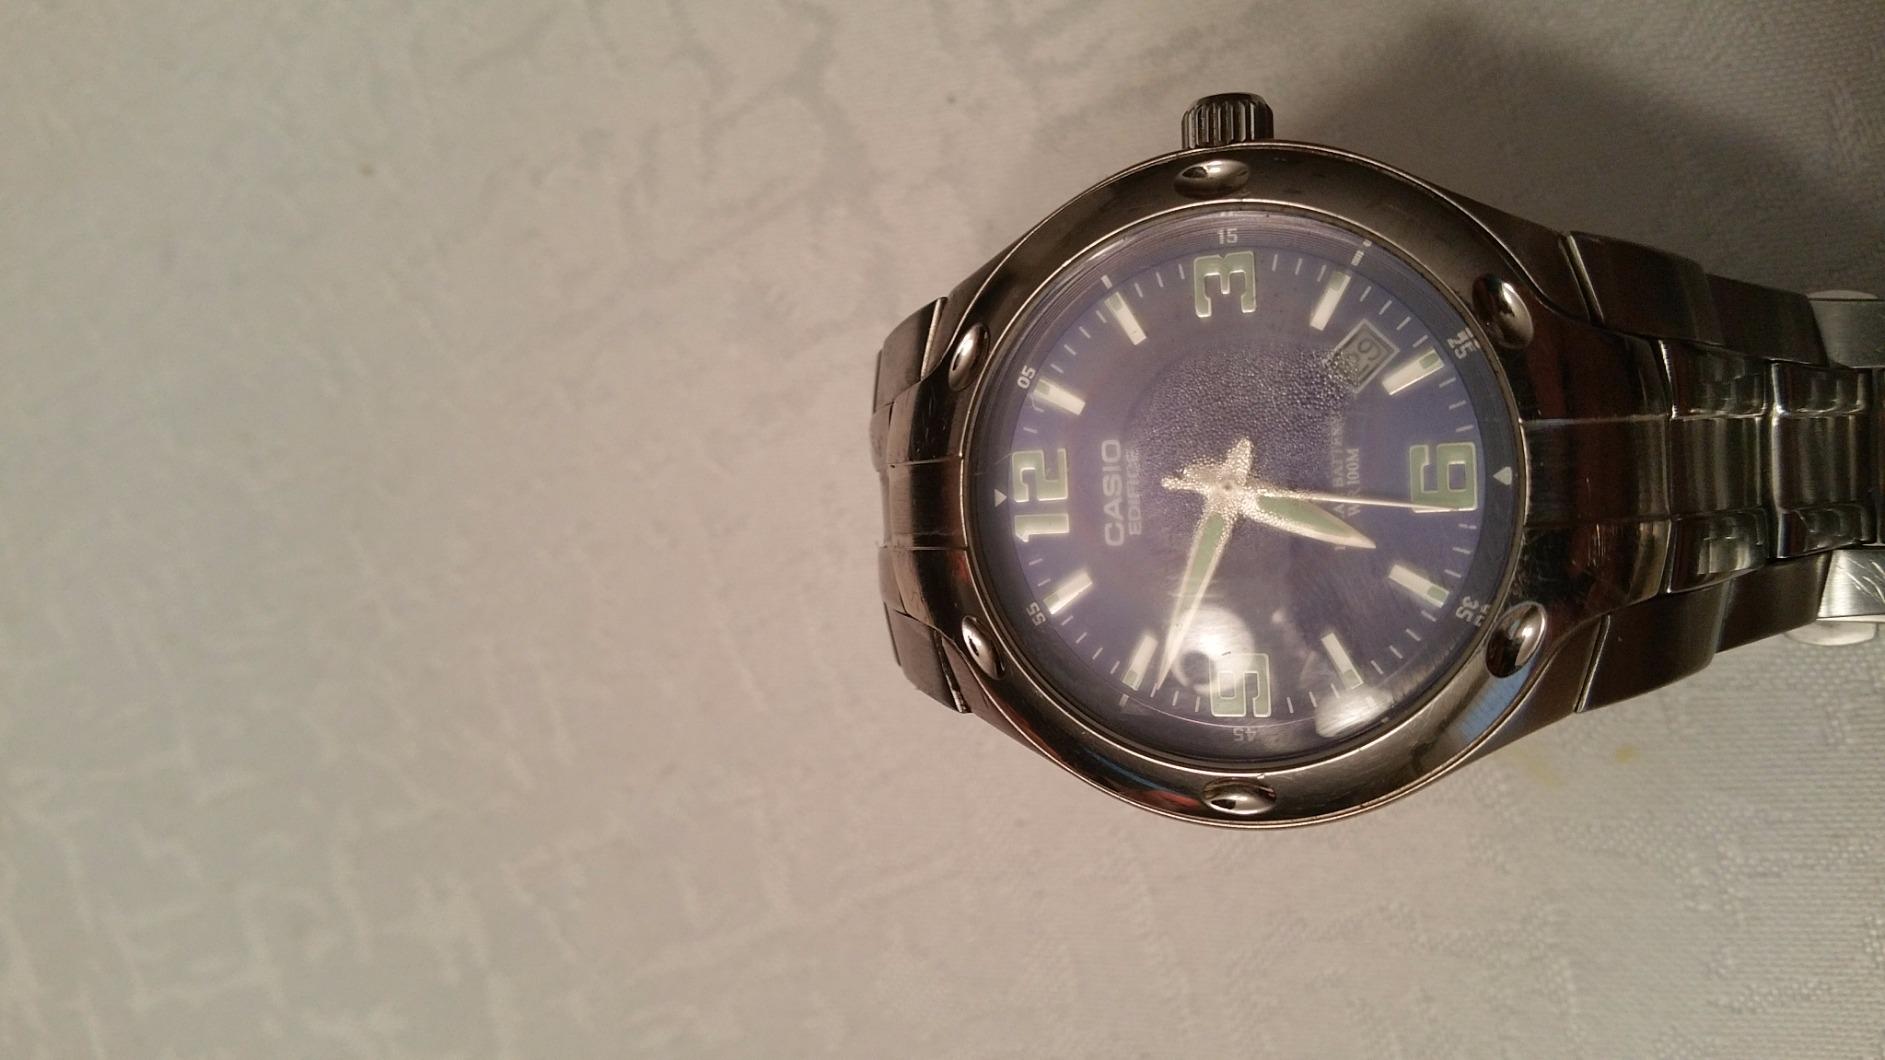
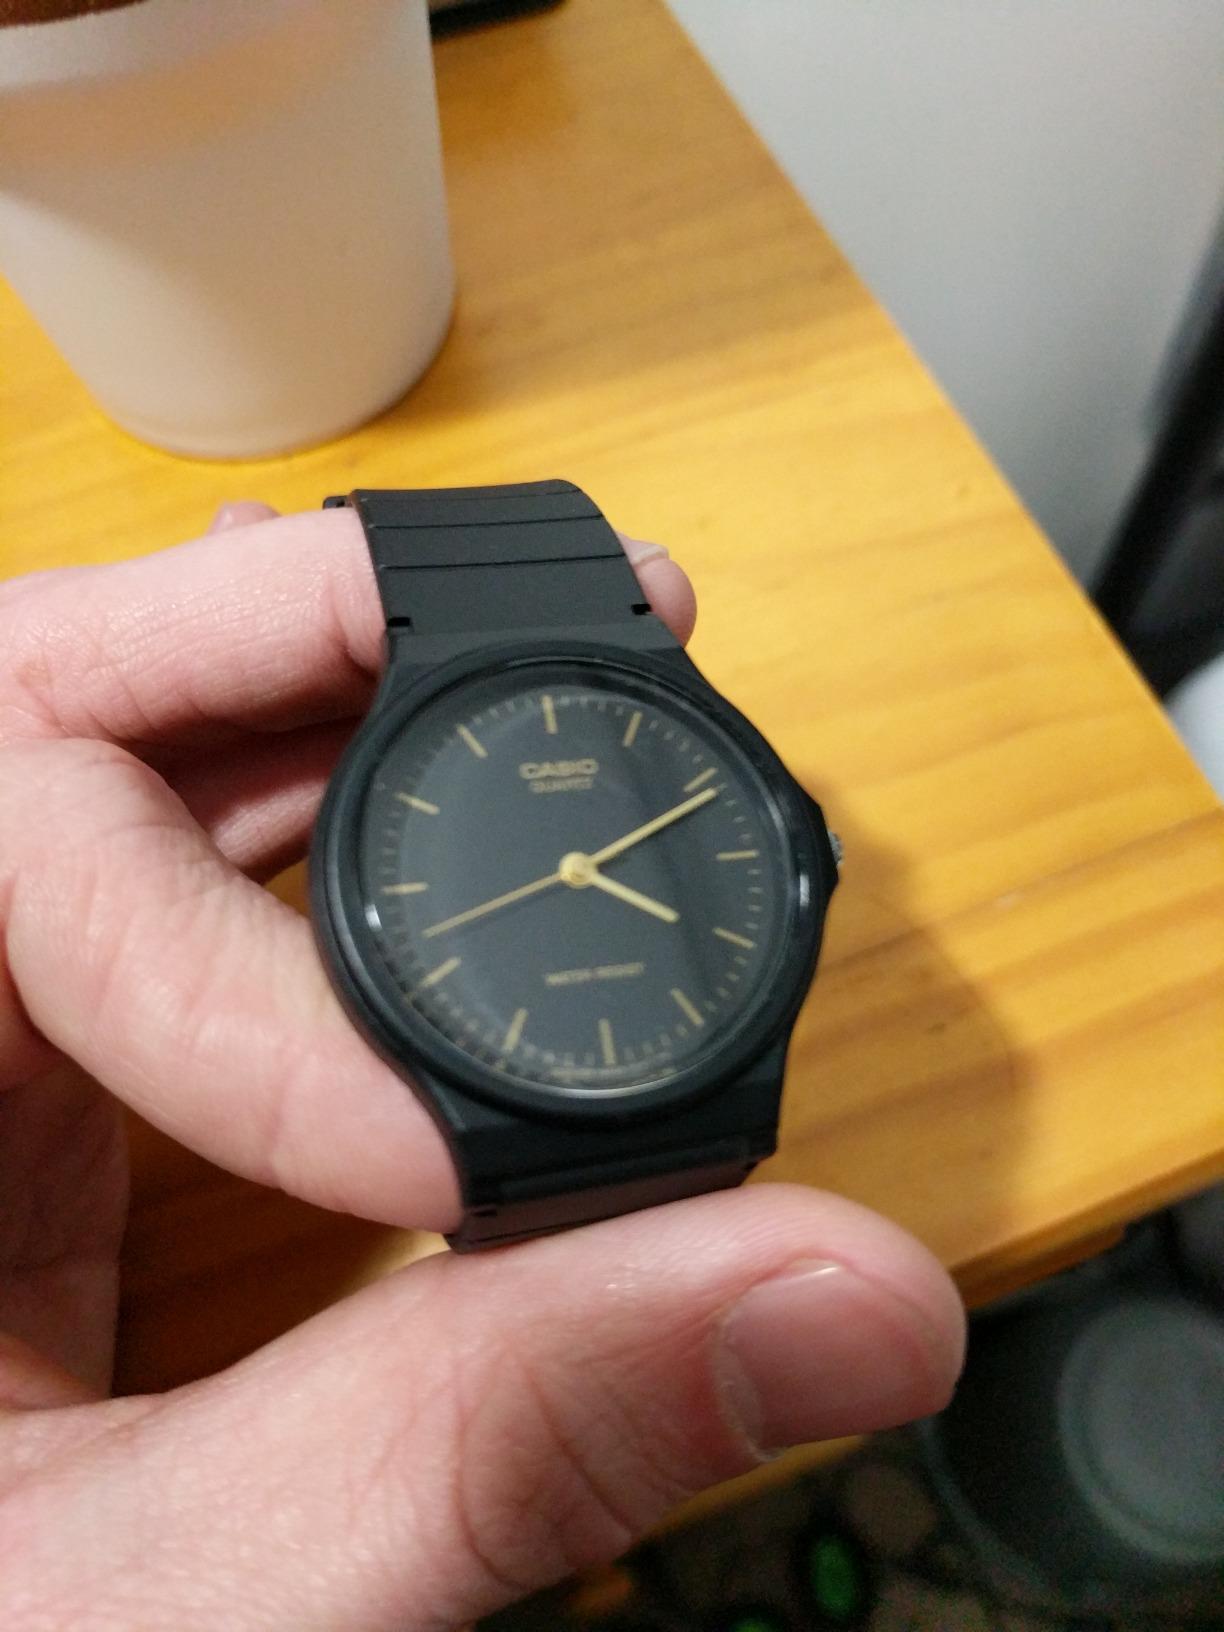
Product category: accessories_watch
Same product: no